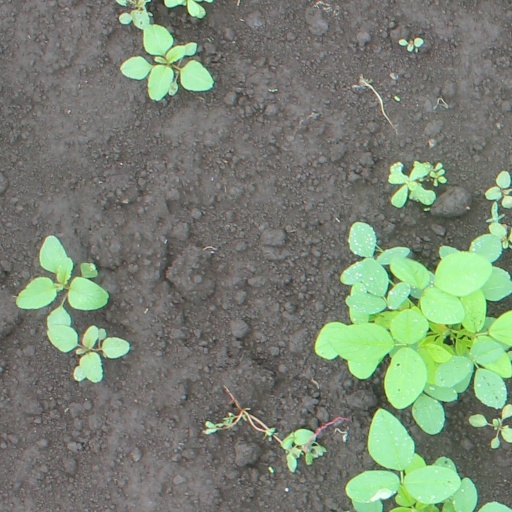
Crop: soybean